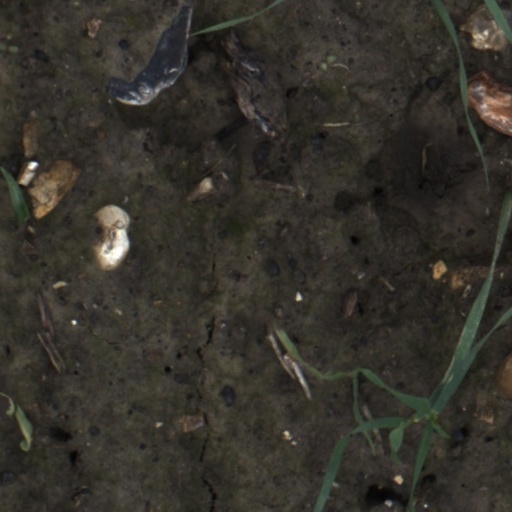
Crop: wheat